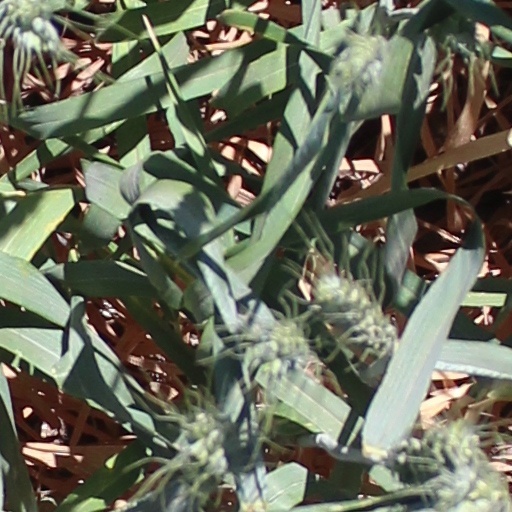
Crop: wheat